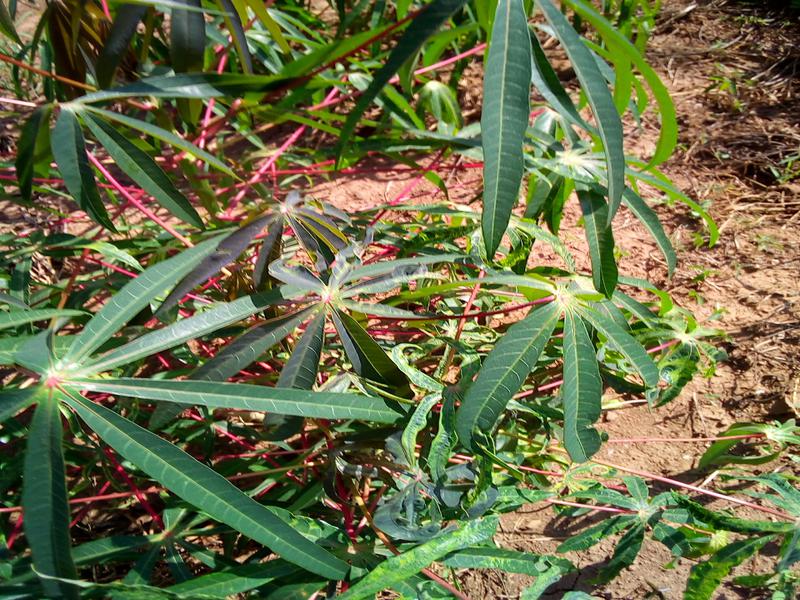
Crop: cassava
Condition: healthy